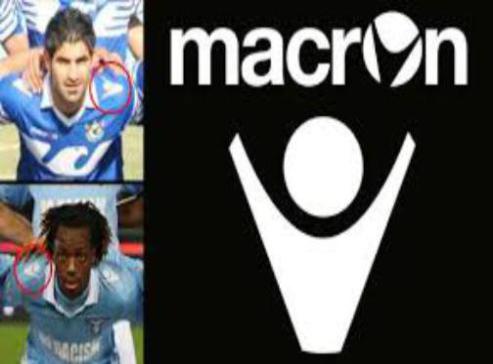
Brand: macron
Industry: Sports